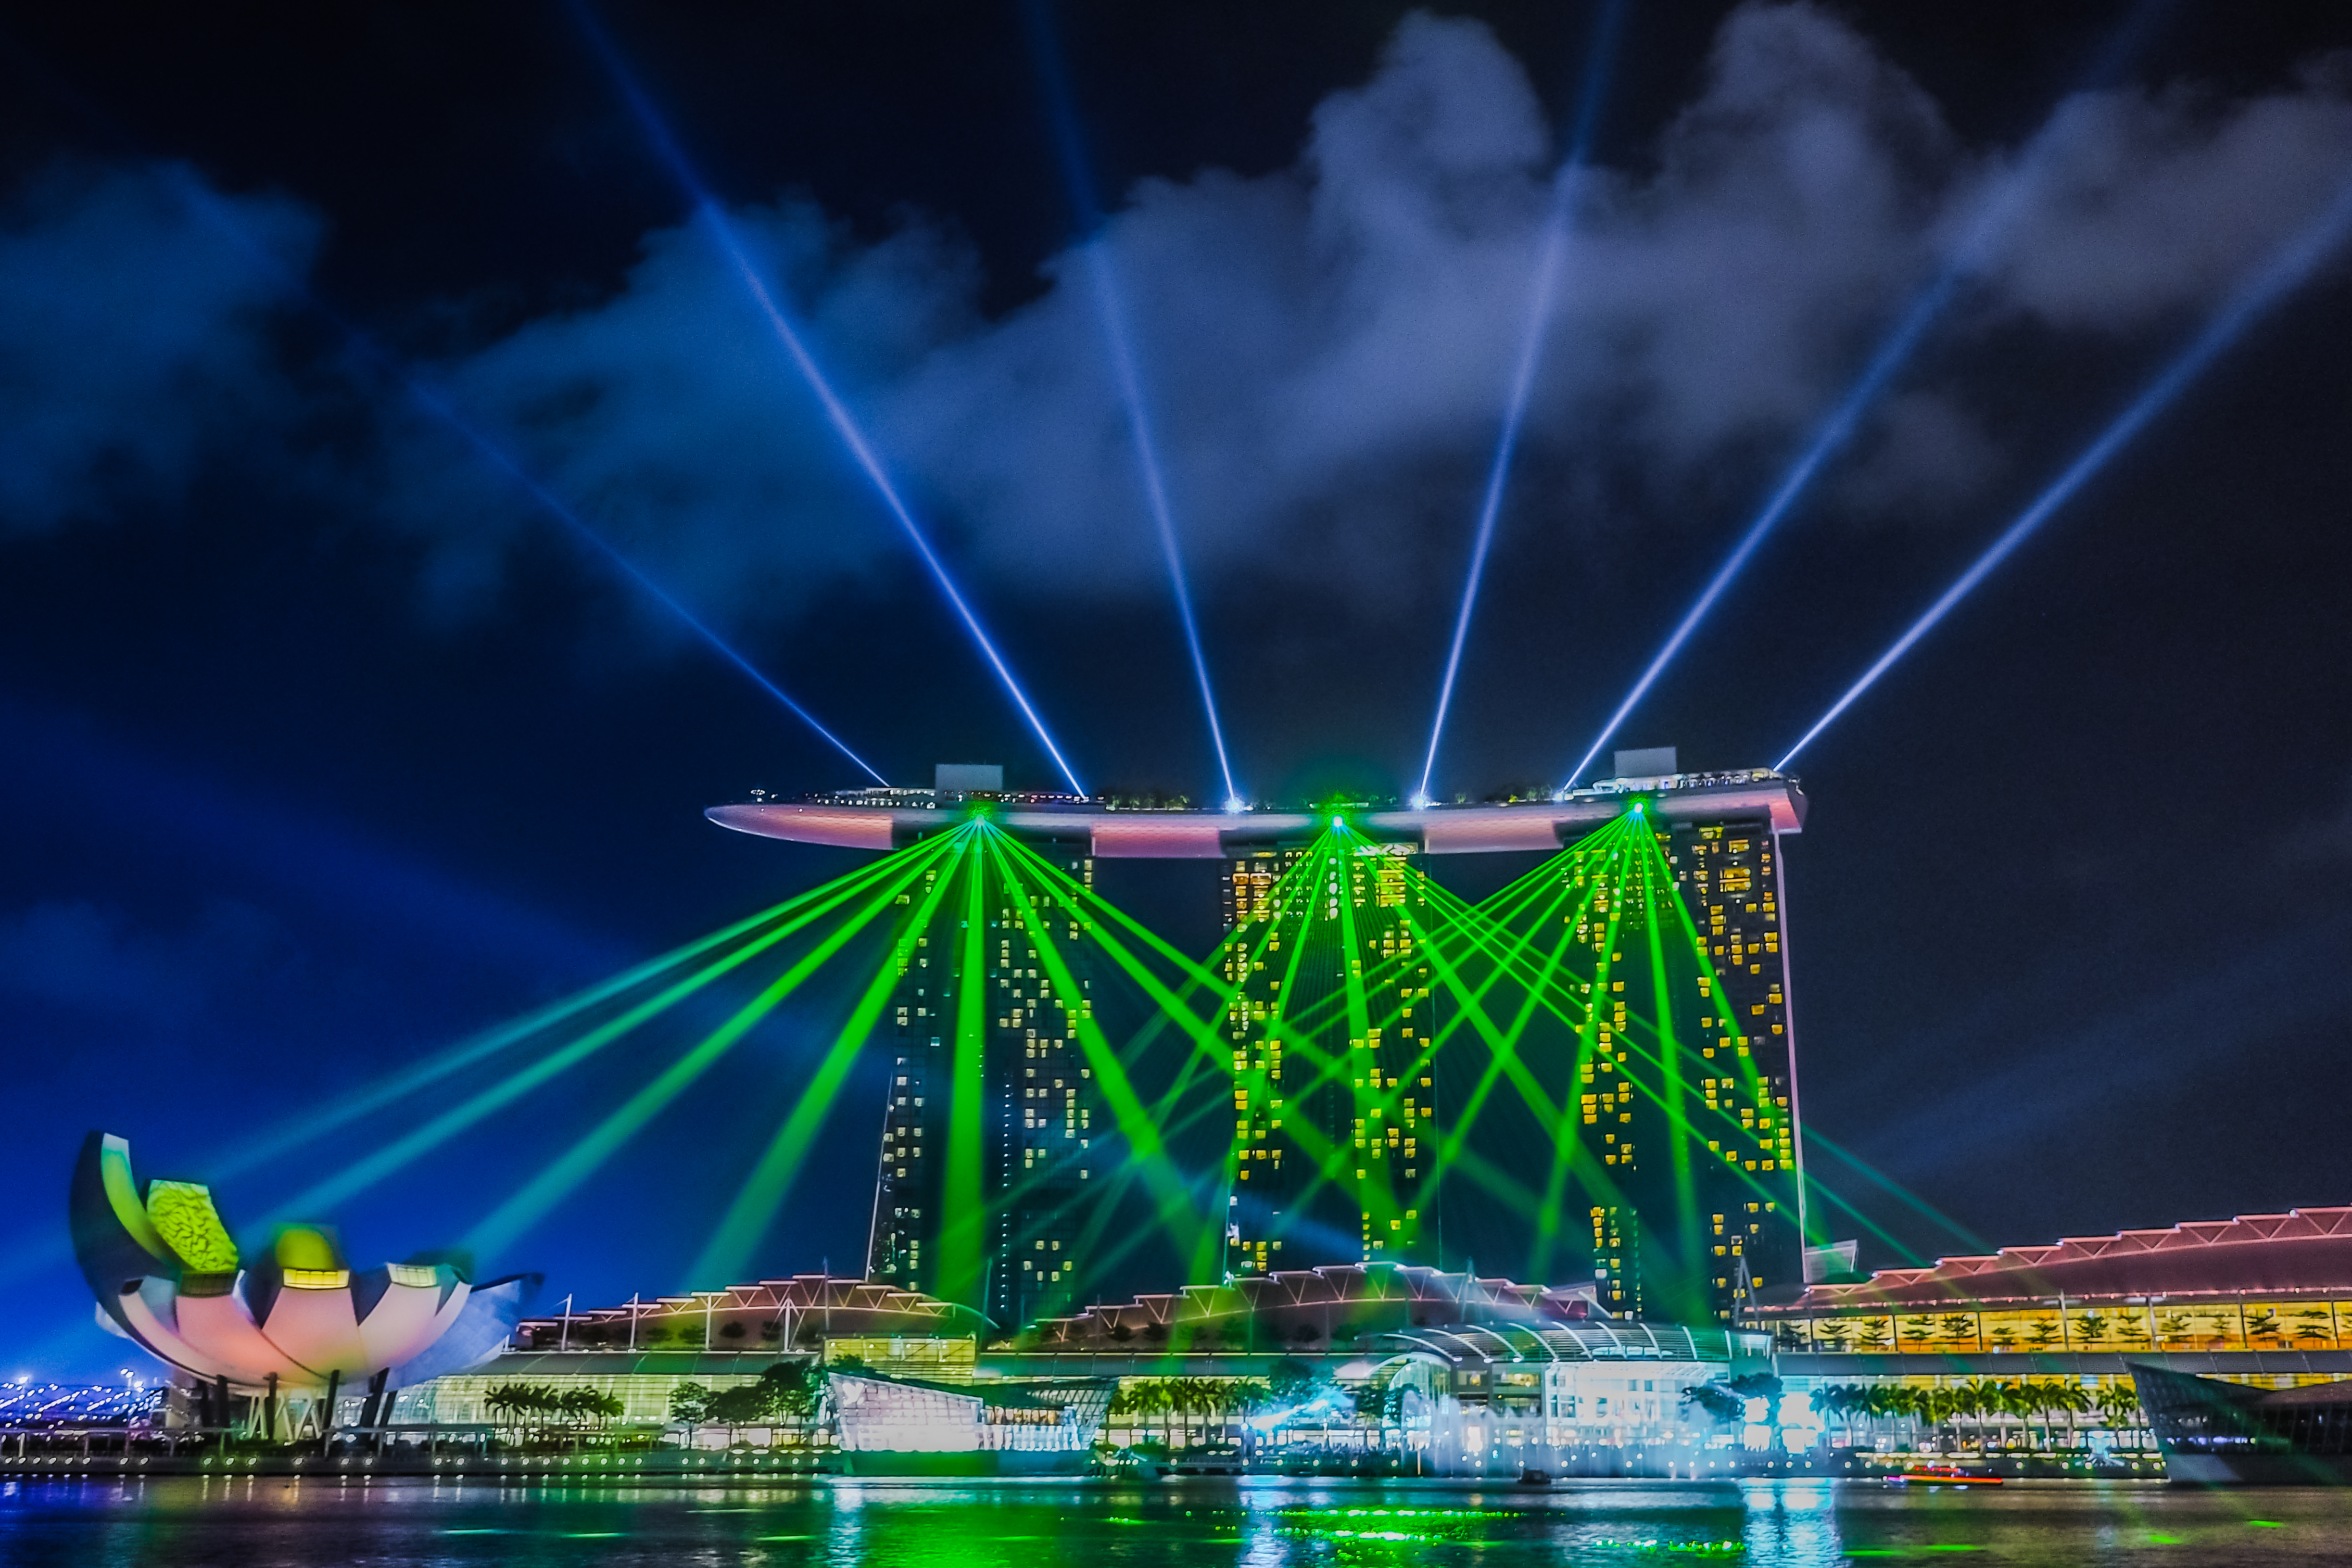
night, recreation, ferris wheel, amusement park, park, stadium, olympus, tourist attraction, singapore, marinabay, omdem1, laserlights, marinabaysands, wonderfullshow, lasers, greenlights, onefullerton, outdoor recreation, sport venue